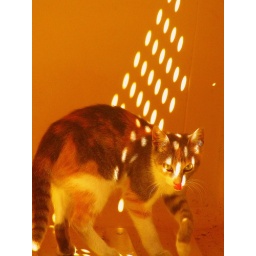
cat in dog kennel